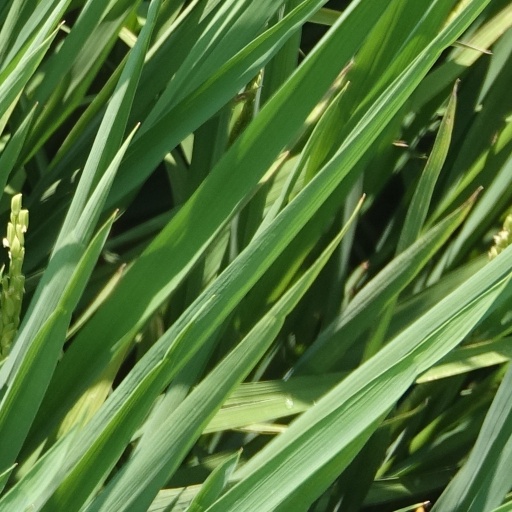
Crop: rice